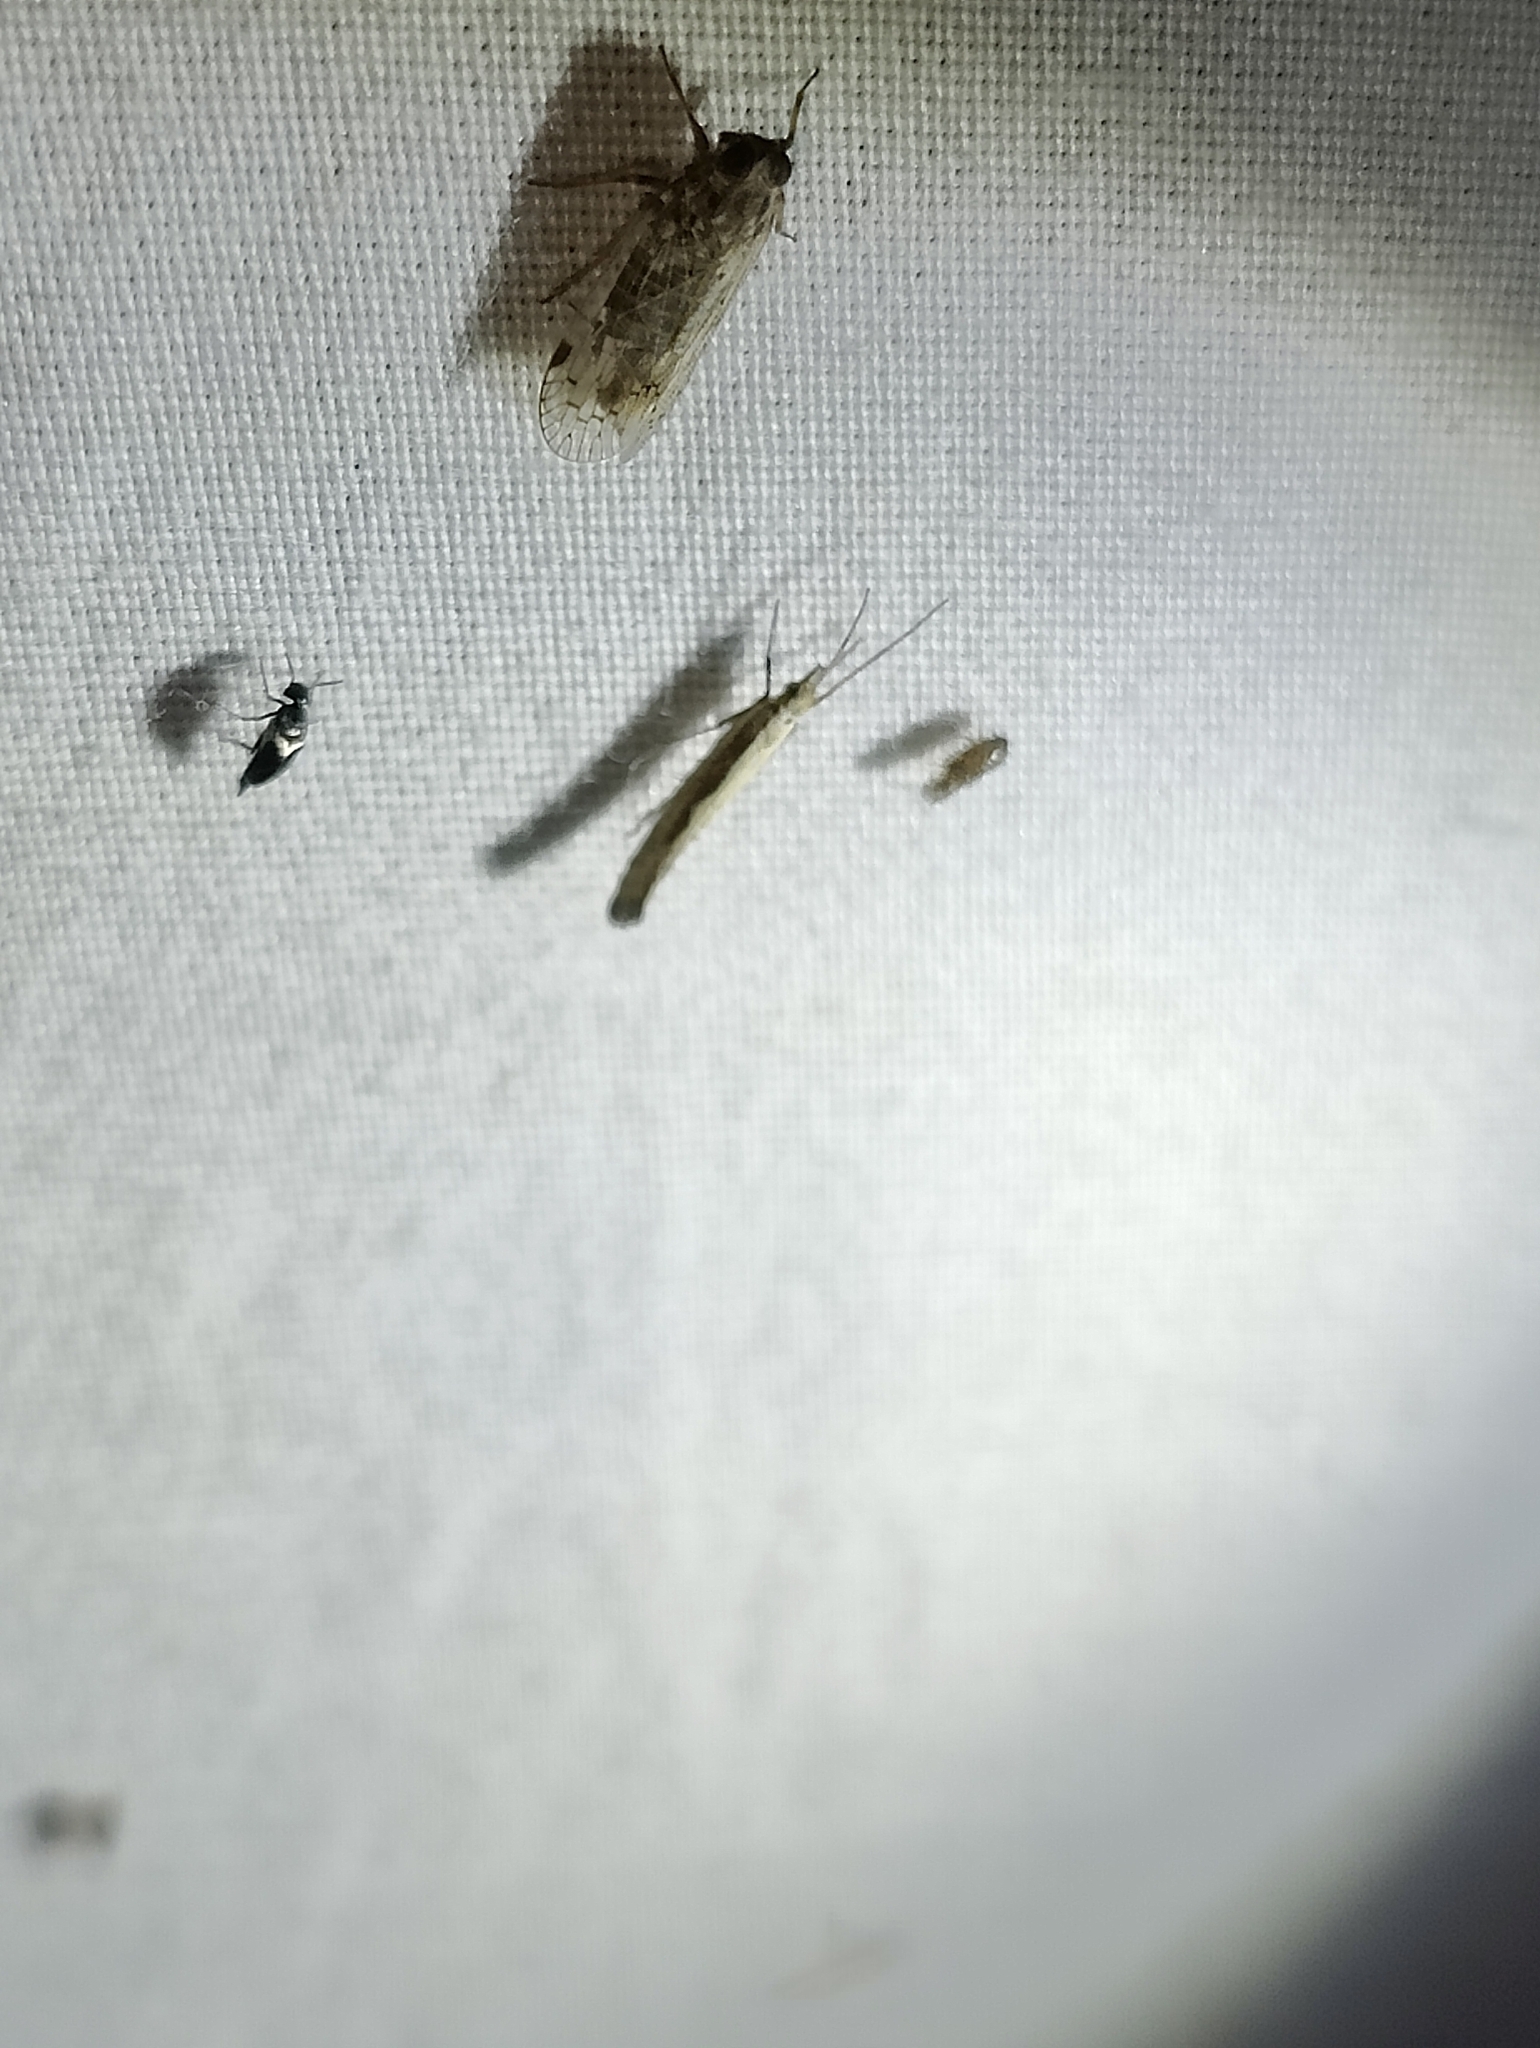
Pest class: diamondback_moth